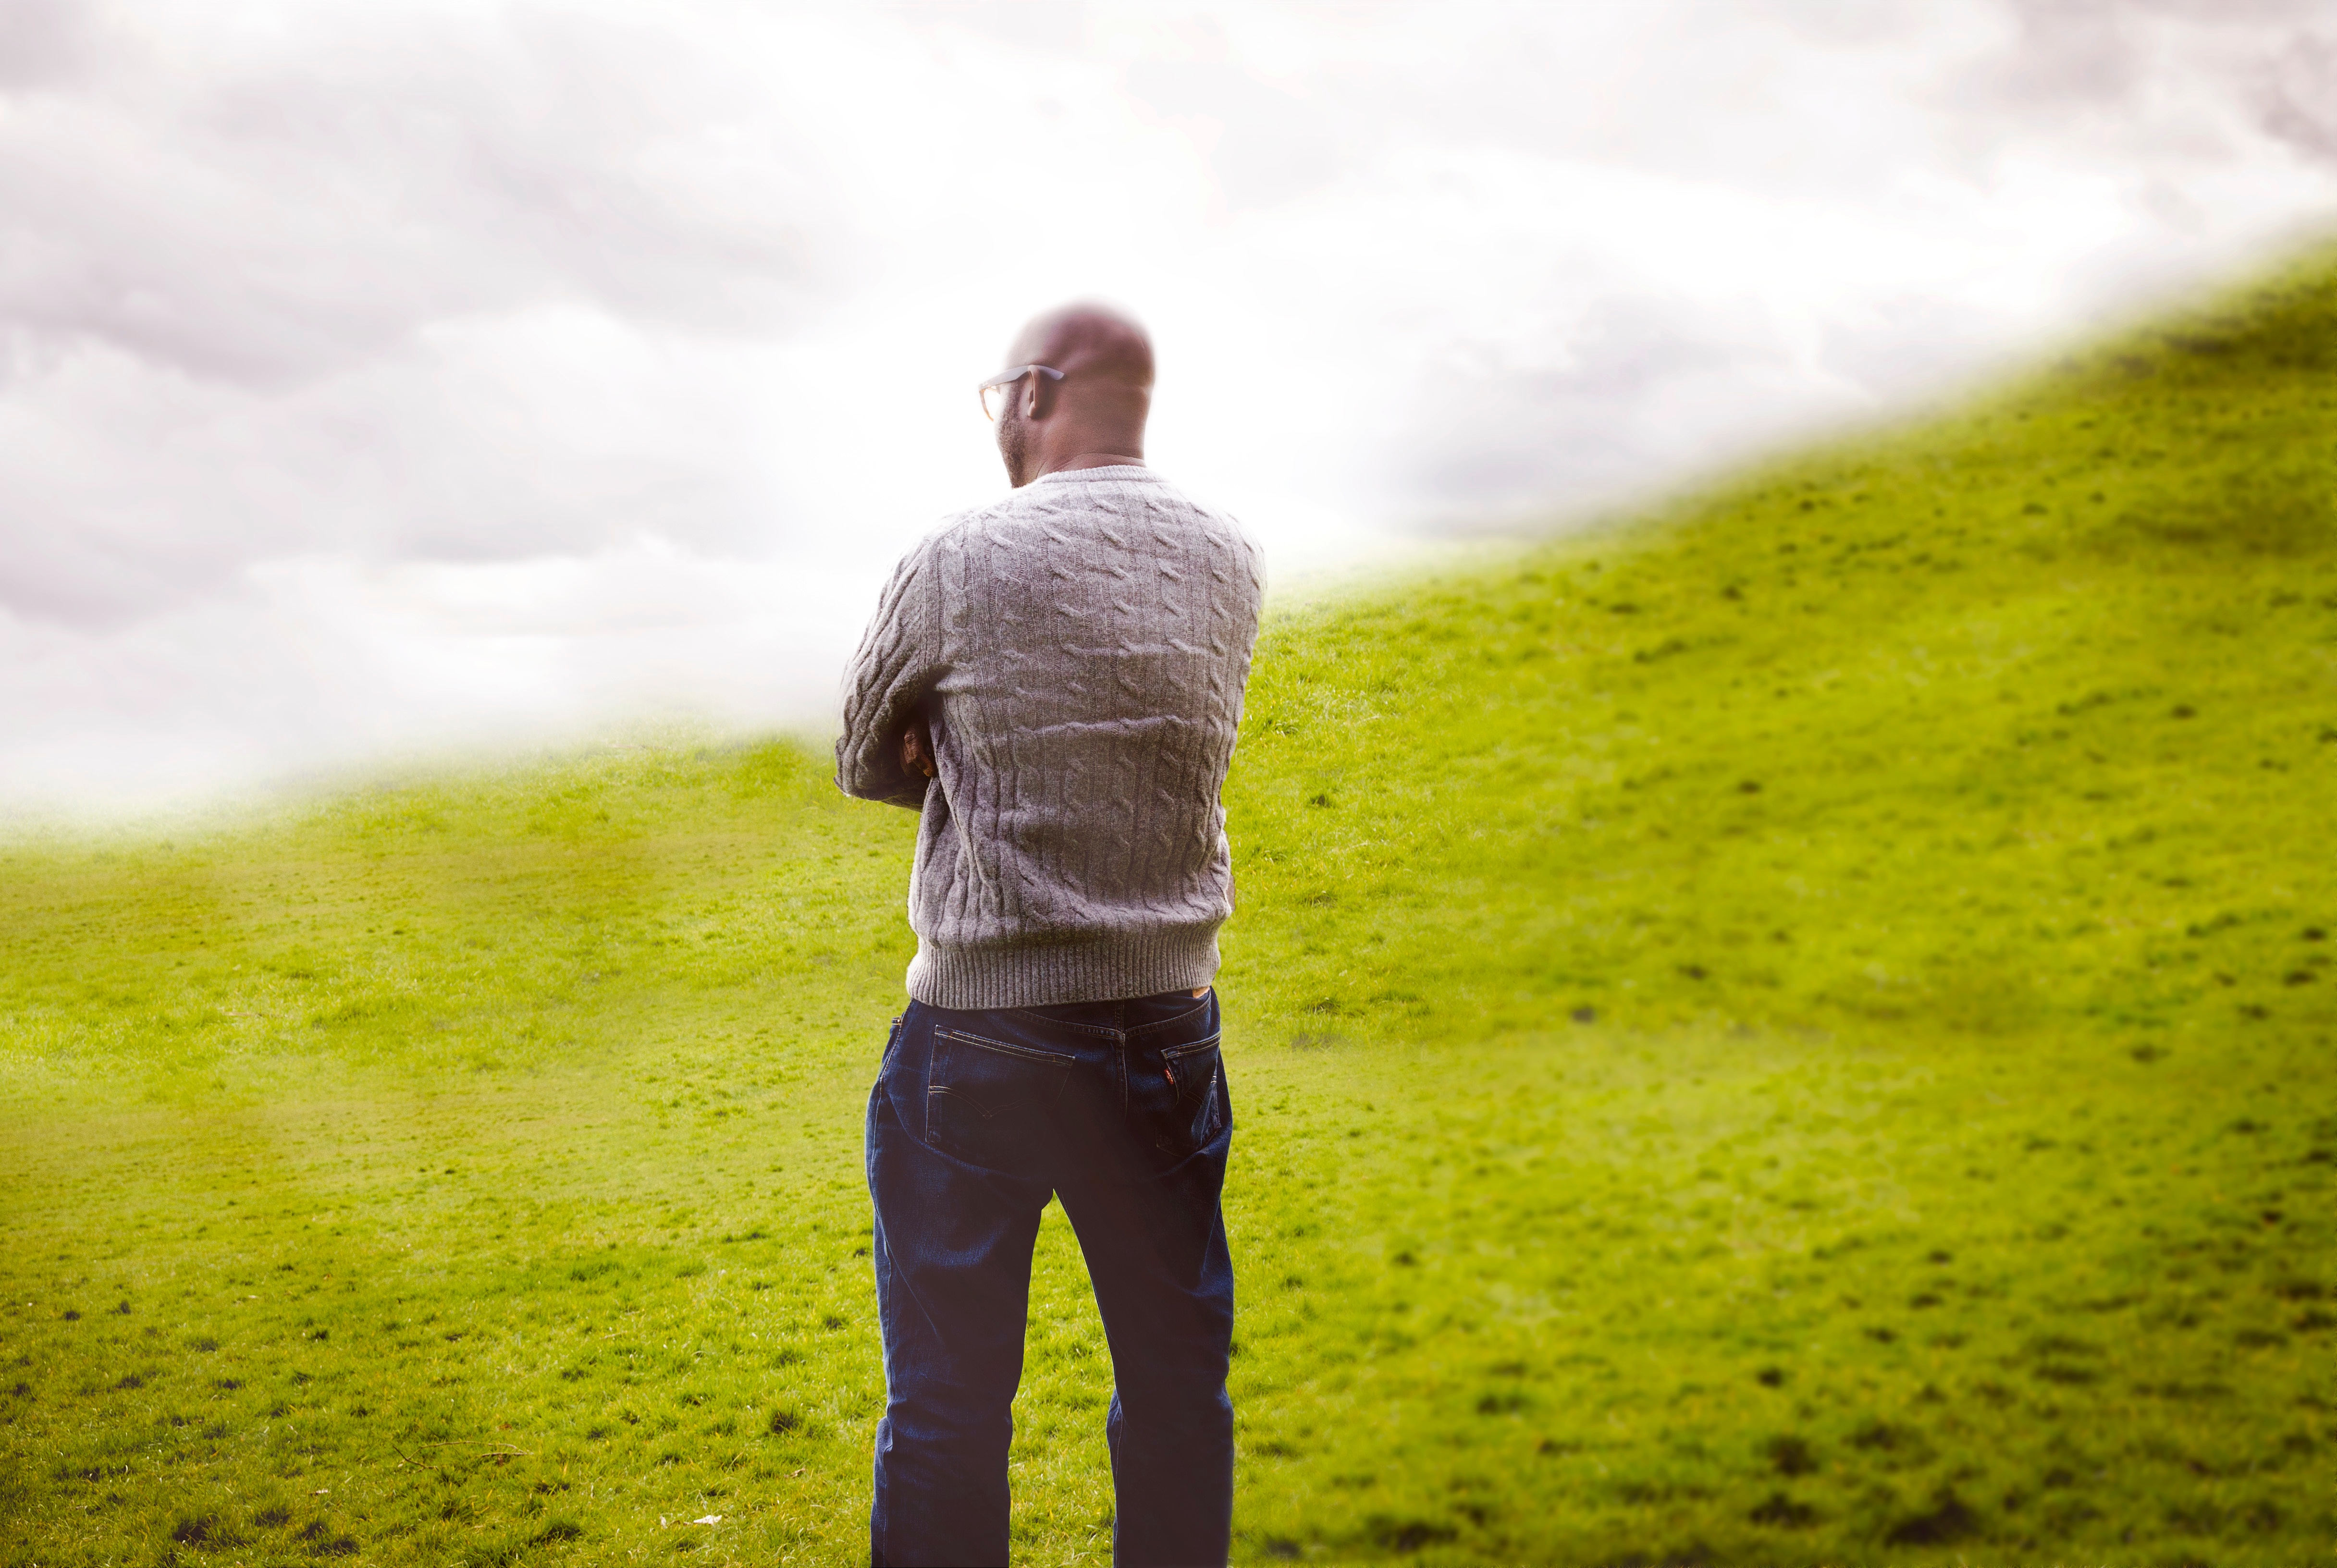
man, grass, walking, meadow, sunlight, green, jogging, sports